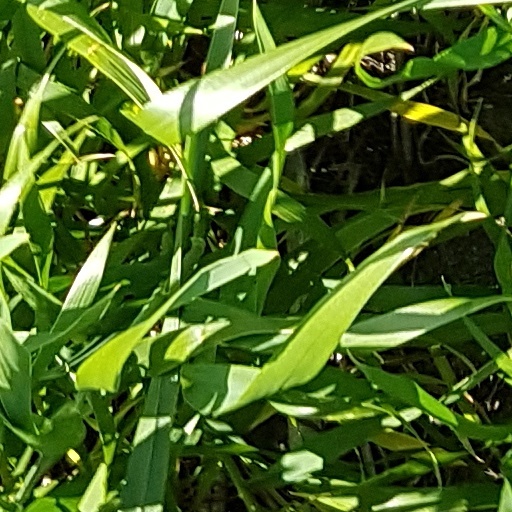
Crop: wheat